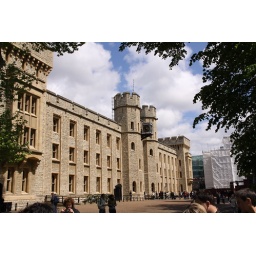
Within these walls are the Crown Jewels...stored in an area with doors that weigh 1 ton each.